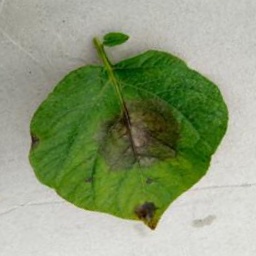
Etiqueta: Late Blight